VM Houses

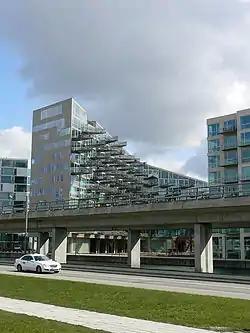
VM Houses, Copenhagen

VM Houses is a housing project consisting of two adjacent apartment buildings in Ørestad, Copenhagen, Denmark. Designed by JDS Architects and Bjarke Ingels Group, the M House with 95 units was completed in 2004 and the V House with 114 units, in 2005.